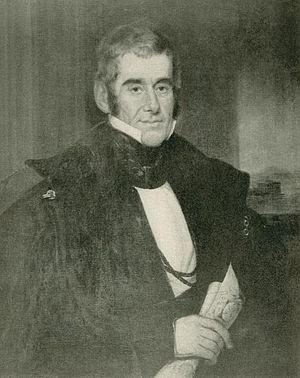
Gideon Lee est un homme politique américain qui a été maire de New York entre 1833 et 1834. Il a été représentant de l'État de New York.